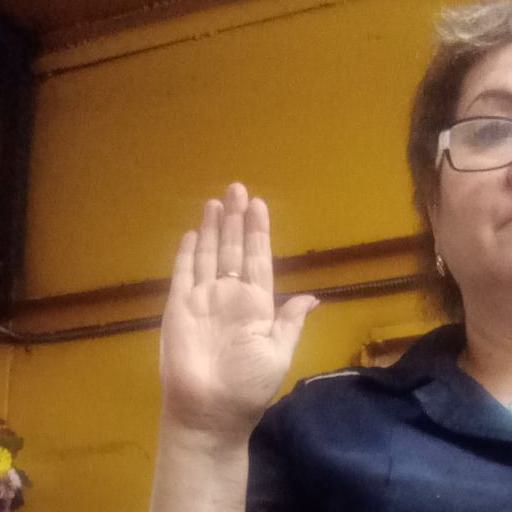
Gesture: stop